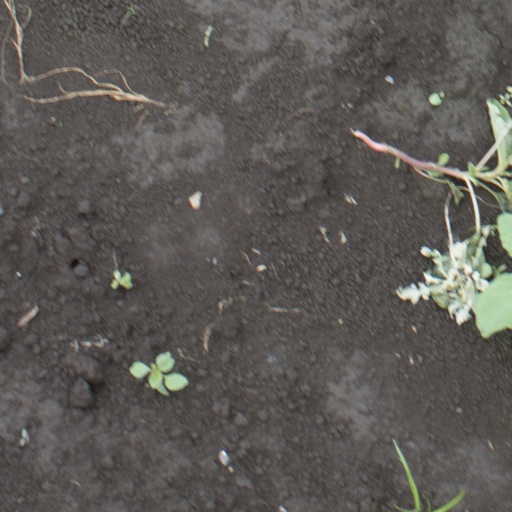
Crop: soybean